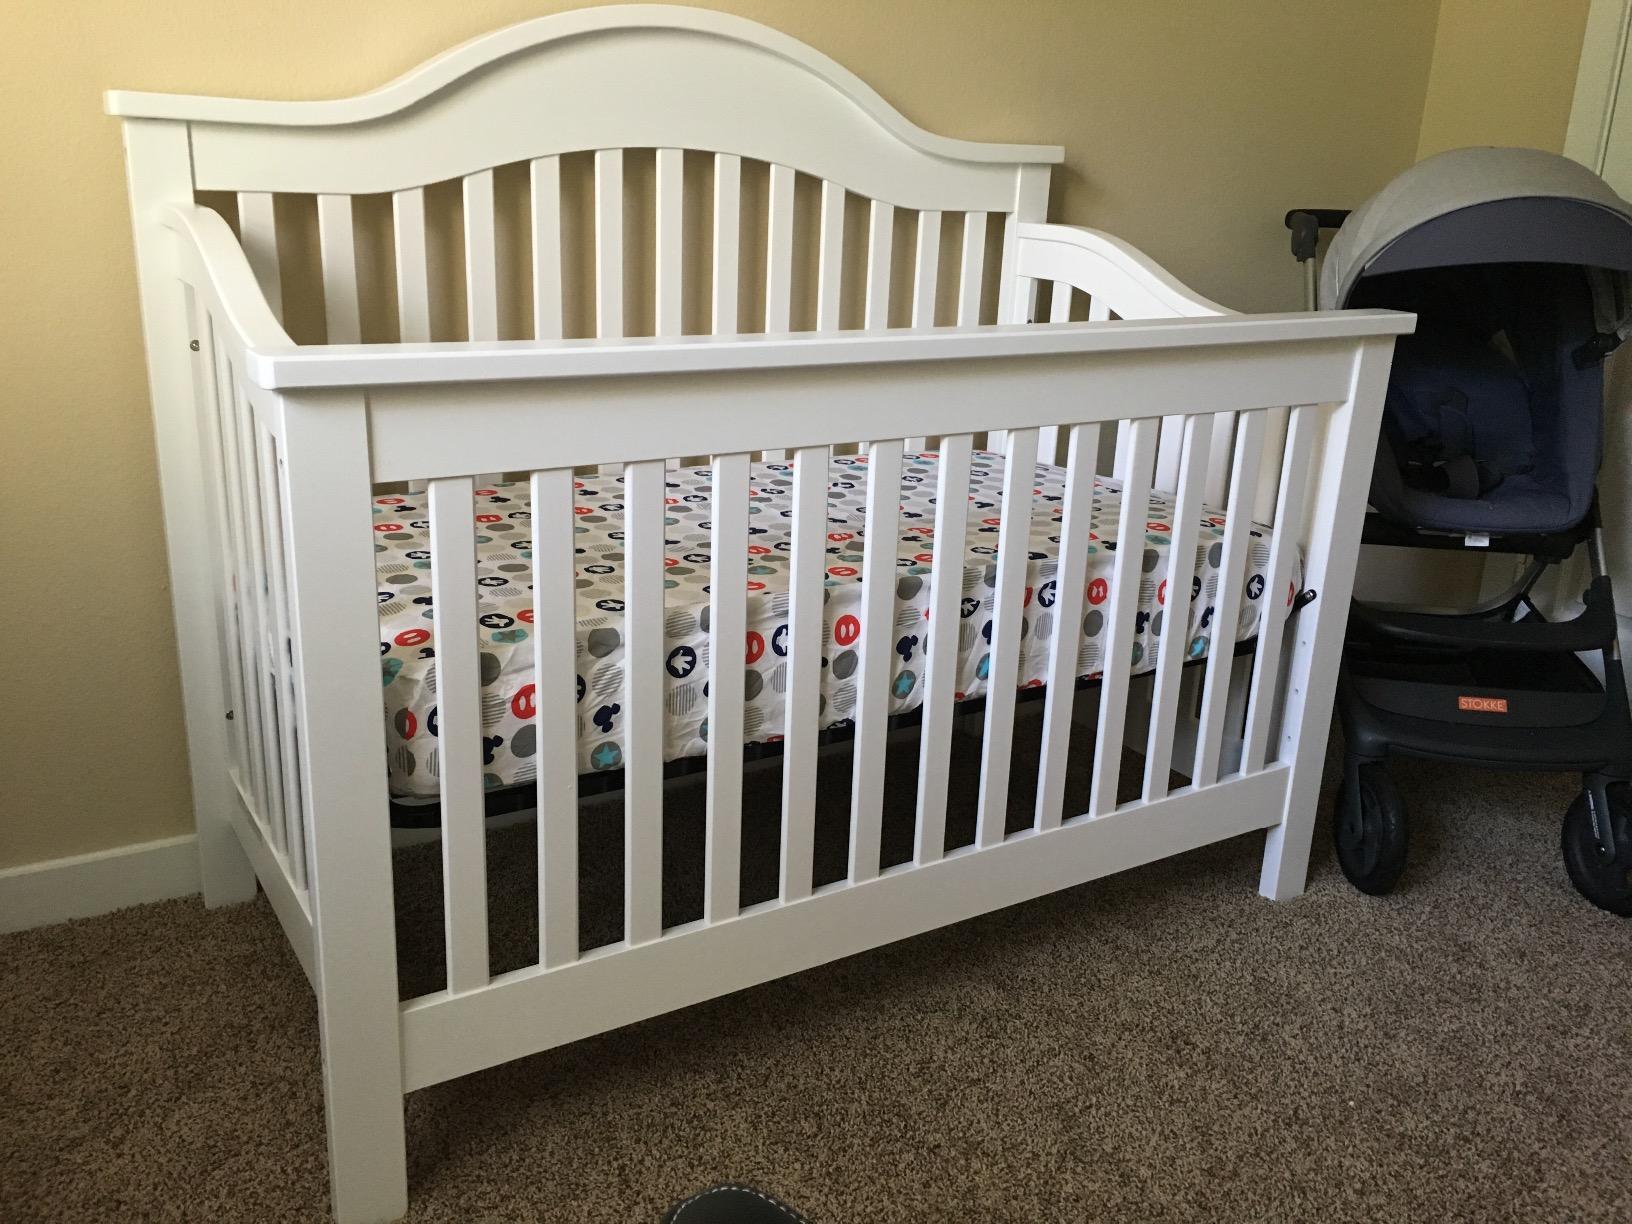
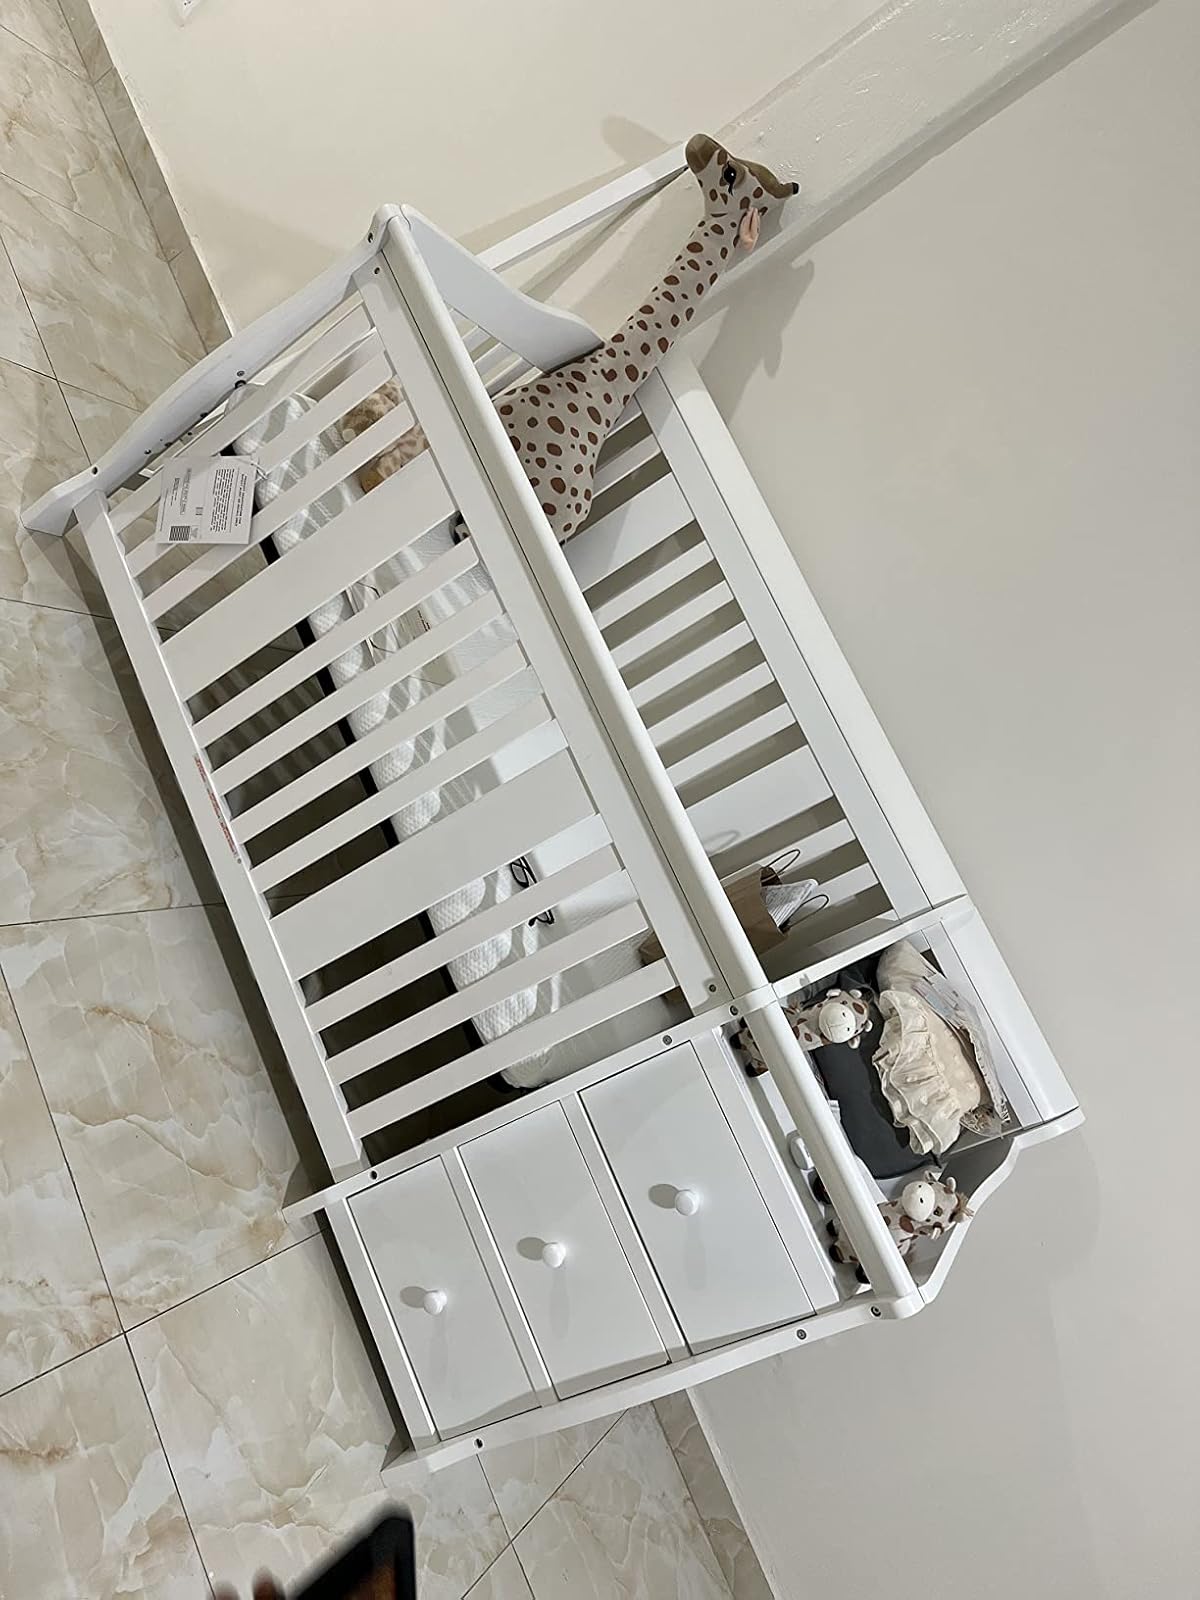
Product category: products_crib
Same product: no